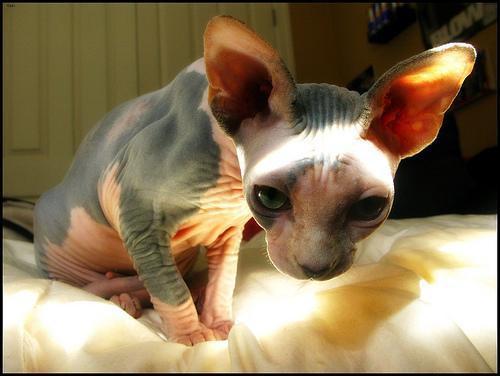
Sphynx